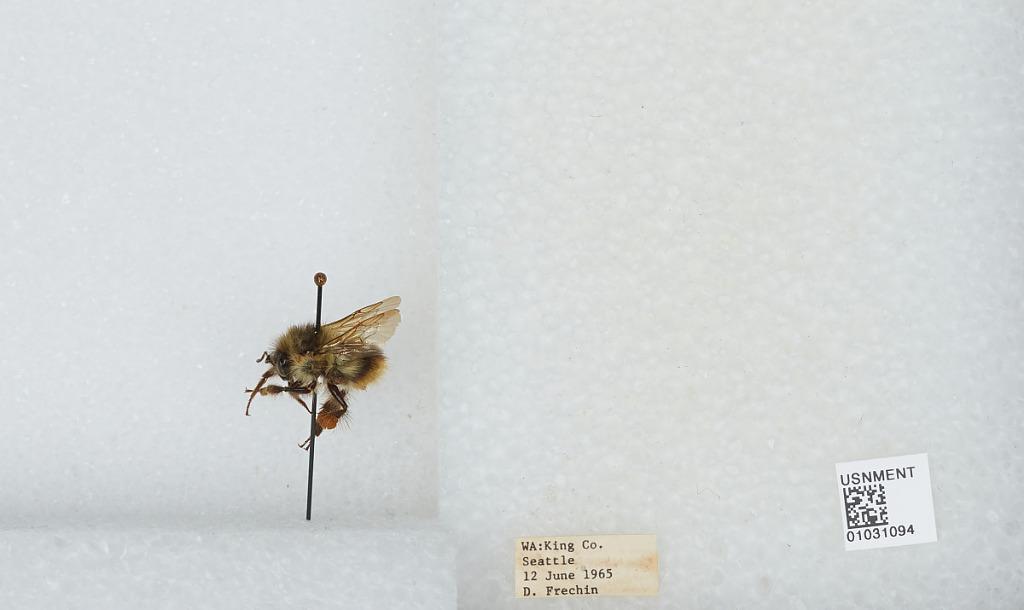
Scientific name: Bombus (Pyrobombus) mixtus Cresson
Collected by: D. Frechin
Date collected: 1965-6-12
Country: United States
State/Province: Washington
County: King
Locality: Seattle
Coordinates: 47.6097, -122.333